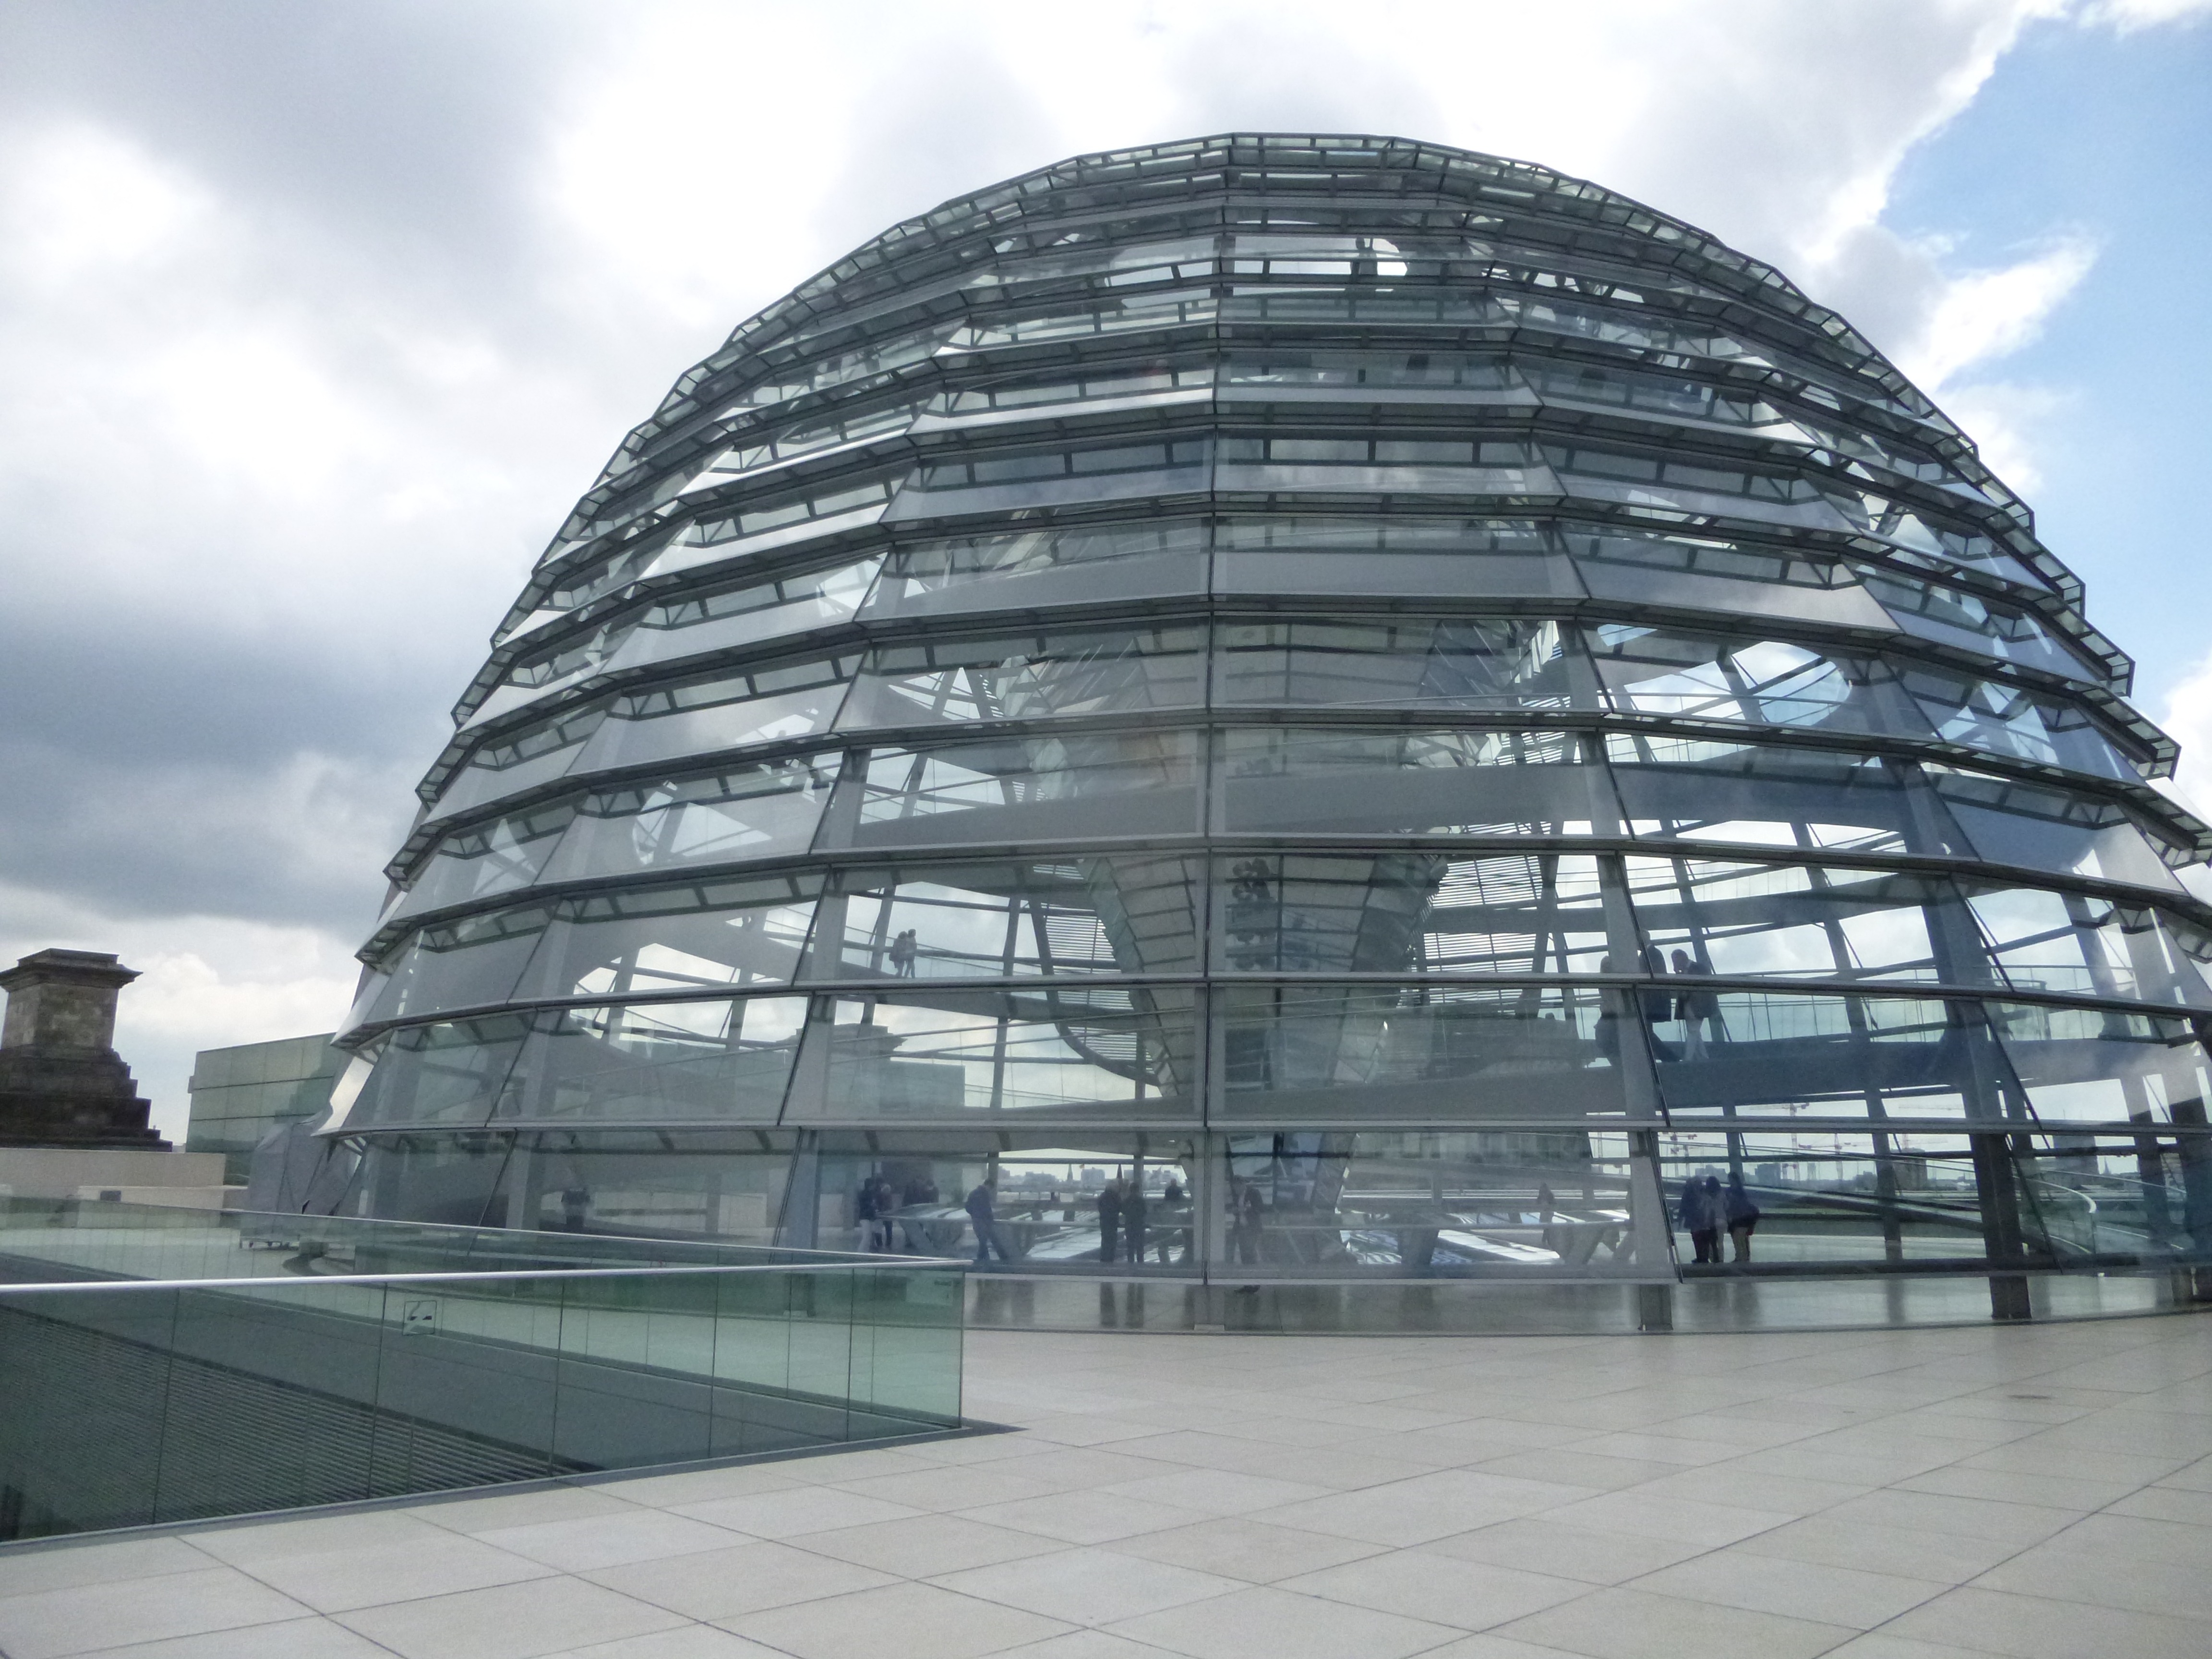
architecture, structure, building, landmark, facade, stadium, tower block, pavilion, germany, dome, headquarters, reichstag, bundestag, glass dome, brutalist architecture